Chatsworth (TV series)

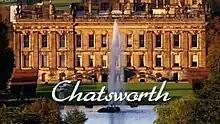

Chatsworth is a three-part British television documentary series first aired on BBC One in 2012. It documents, over 2011, contemporary life at Chatsworth House in Derbyshire, England which, as the family seat of the Duke of Devonshire, employs 700 staff to look after the 300 rooms of the house, plus a 35,000-acre estate, embracing 62 farms and three villages.